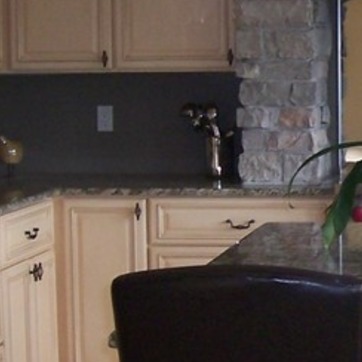
Material: polishedstone